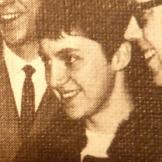
Age: 95